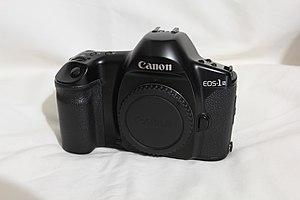
Le Canon EOS-1N est le deuxième boîtier argentique professionnel EOS présenté en novembre 1994 par Canon Corporation. Il remplace le Canon EOS-1. Le Canon EOS-1 utilise la monture EF créée par Canon en 1987.